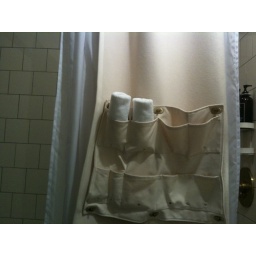
NYC Ace Hotel shower curtain and bathroom storage in one